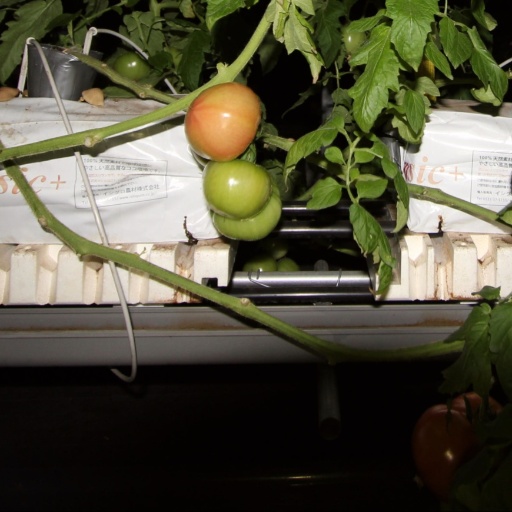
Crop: tomato